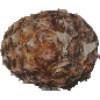
Label: Pineapple 1